Fountain pen

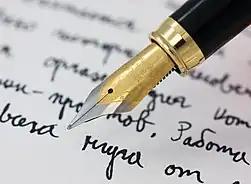
Close-up of traditional fountain pen with an iridium-tipped stainless steel nib

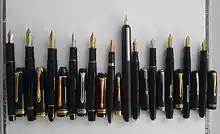
Various contemporary and vintage fountain pens (left to right):

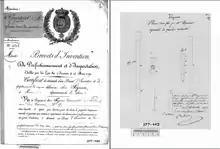
An early fountain pen patent awarded by the French Government to the Romanian inventor Petrache Poenaru on 25 May 1827

A fountain pen is a writing instrument that uses a metal nib to apply water-based ink to paper. It is distinguished from earlier dip pens by using an internal reservoir to hold ink, eliminating the need to repeatedly dip the pen in an inkwell during use. The pen draws ink from the reservoir through a feed to the nib and deposits the ink on paper via a combination of gravity and capillary action. Filling the reservoir with ink may be achieved manually, via the use of an eyedropper or syringe, or via an internal filling mechanism that creates suction (for example, through a piston mechanism) or a vacuum to transfer ink directly through the nib into the reservoir. Some pens employ removable reservoirs in the form of pre-filled ink cartridges.